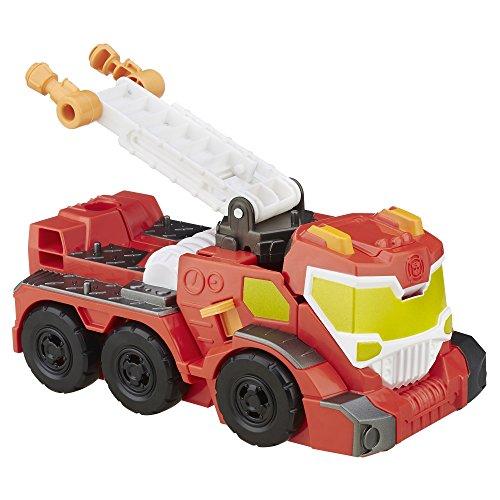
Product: Transformers Playskool Heroes Rescue Bots Night Rescue Heatwave
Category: Toys & Games | Baby & Toddler Toys
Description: Easy 2 Do conversion from bot mode to fire truck mode and back again.
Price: $19.99
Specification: ProductDimensions:3.2x8x11inches|ItemWeight:1.1pounds|ShippingWeight:1.15pounds(Viewshippingratesandpolicies)|DomesticShipping:ItemcanbeshippedwithinU.S.|InternationalShipping:ThisitemcanbeshippedtoselectcountriesoutsideoftheU.S.LearnMore|ASIN:B018M5Y9WY|Itemmodelnumber:B7990AS0|Manufacturerrecommendedage:36months-7years